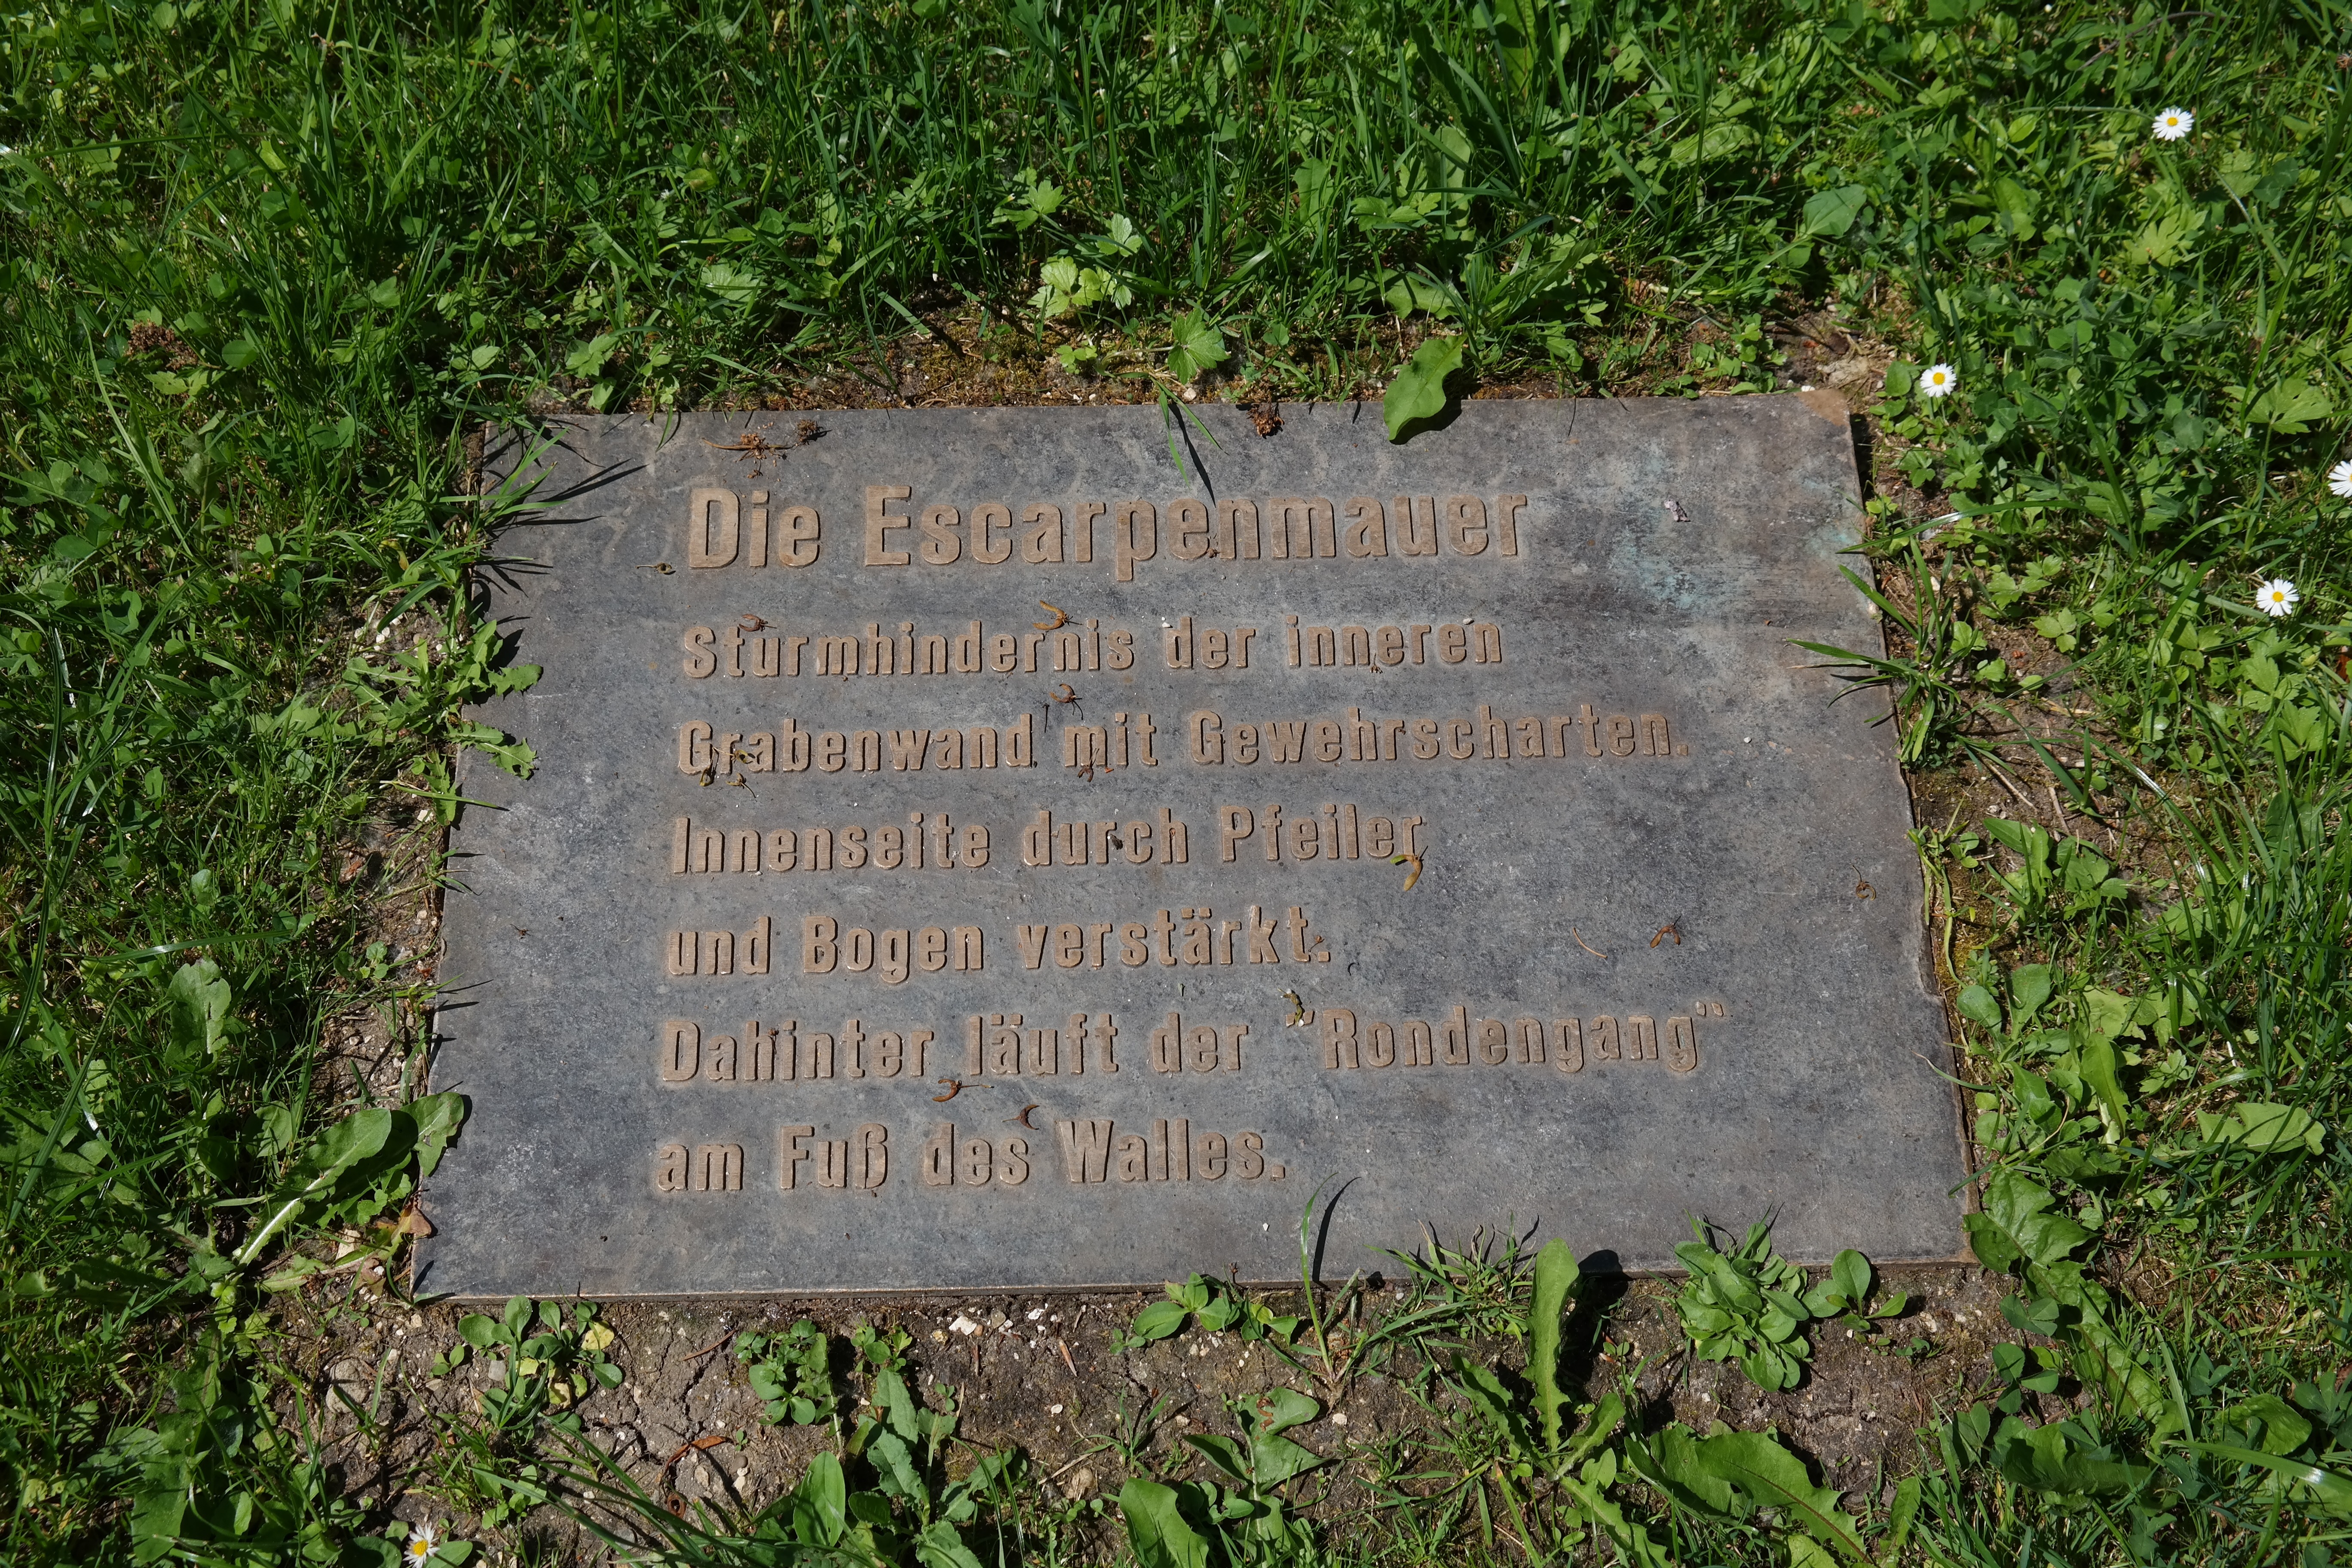
park, plate, soil, cemetery, tourism, font, grave, memorial, headstone, information, new ulm, steinplatte, glacis